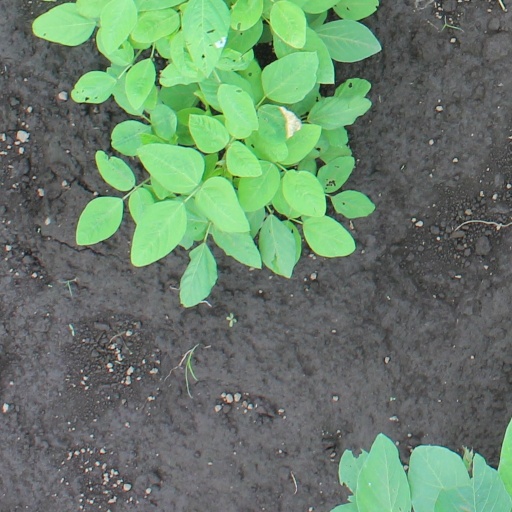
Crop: soybean